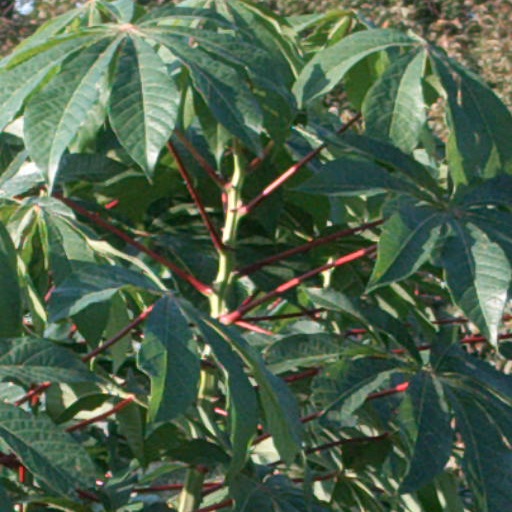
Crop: cassava